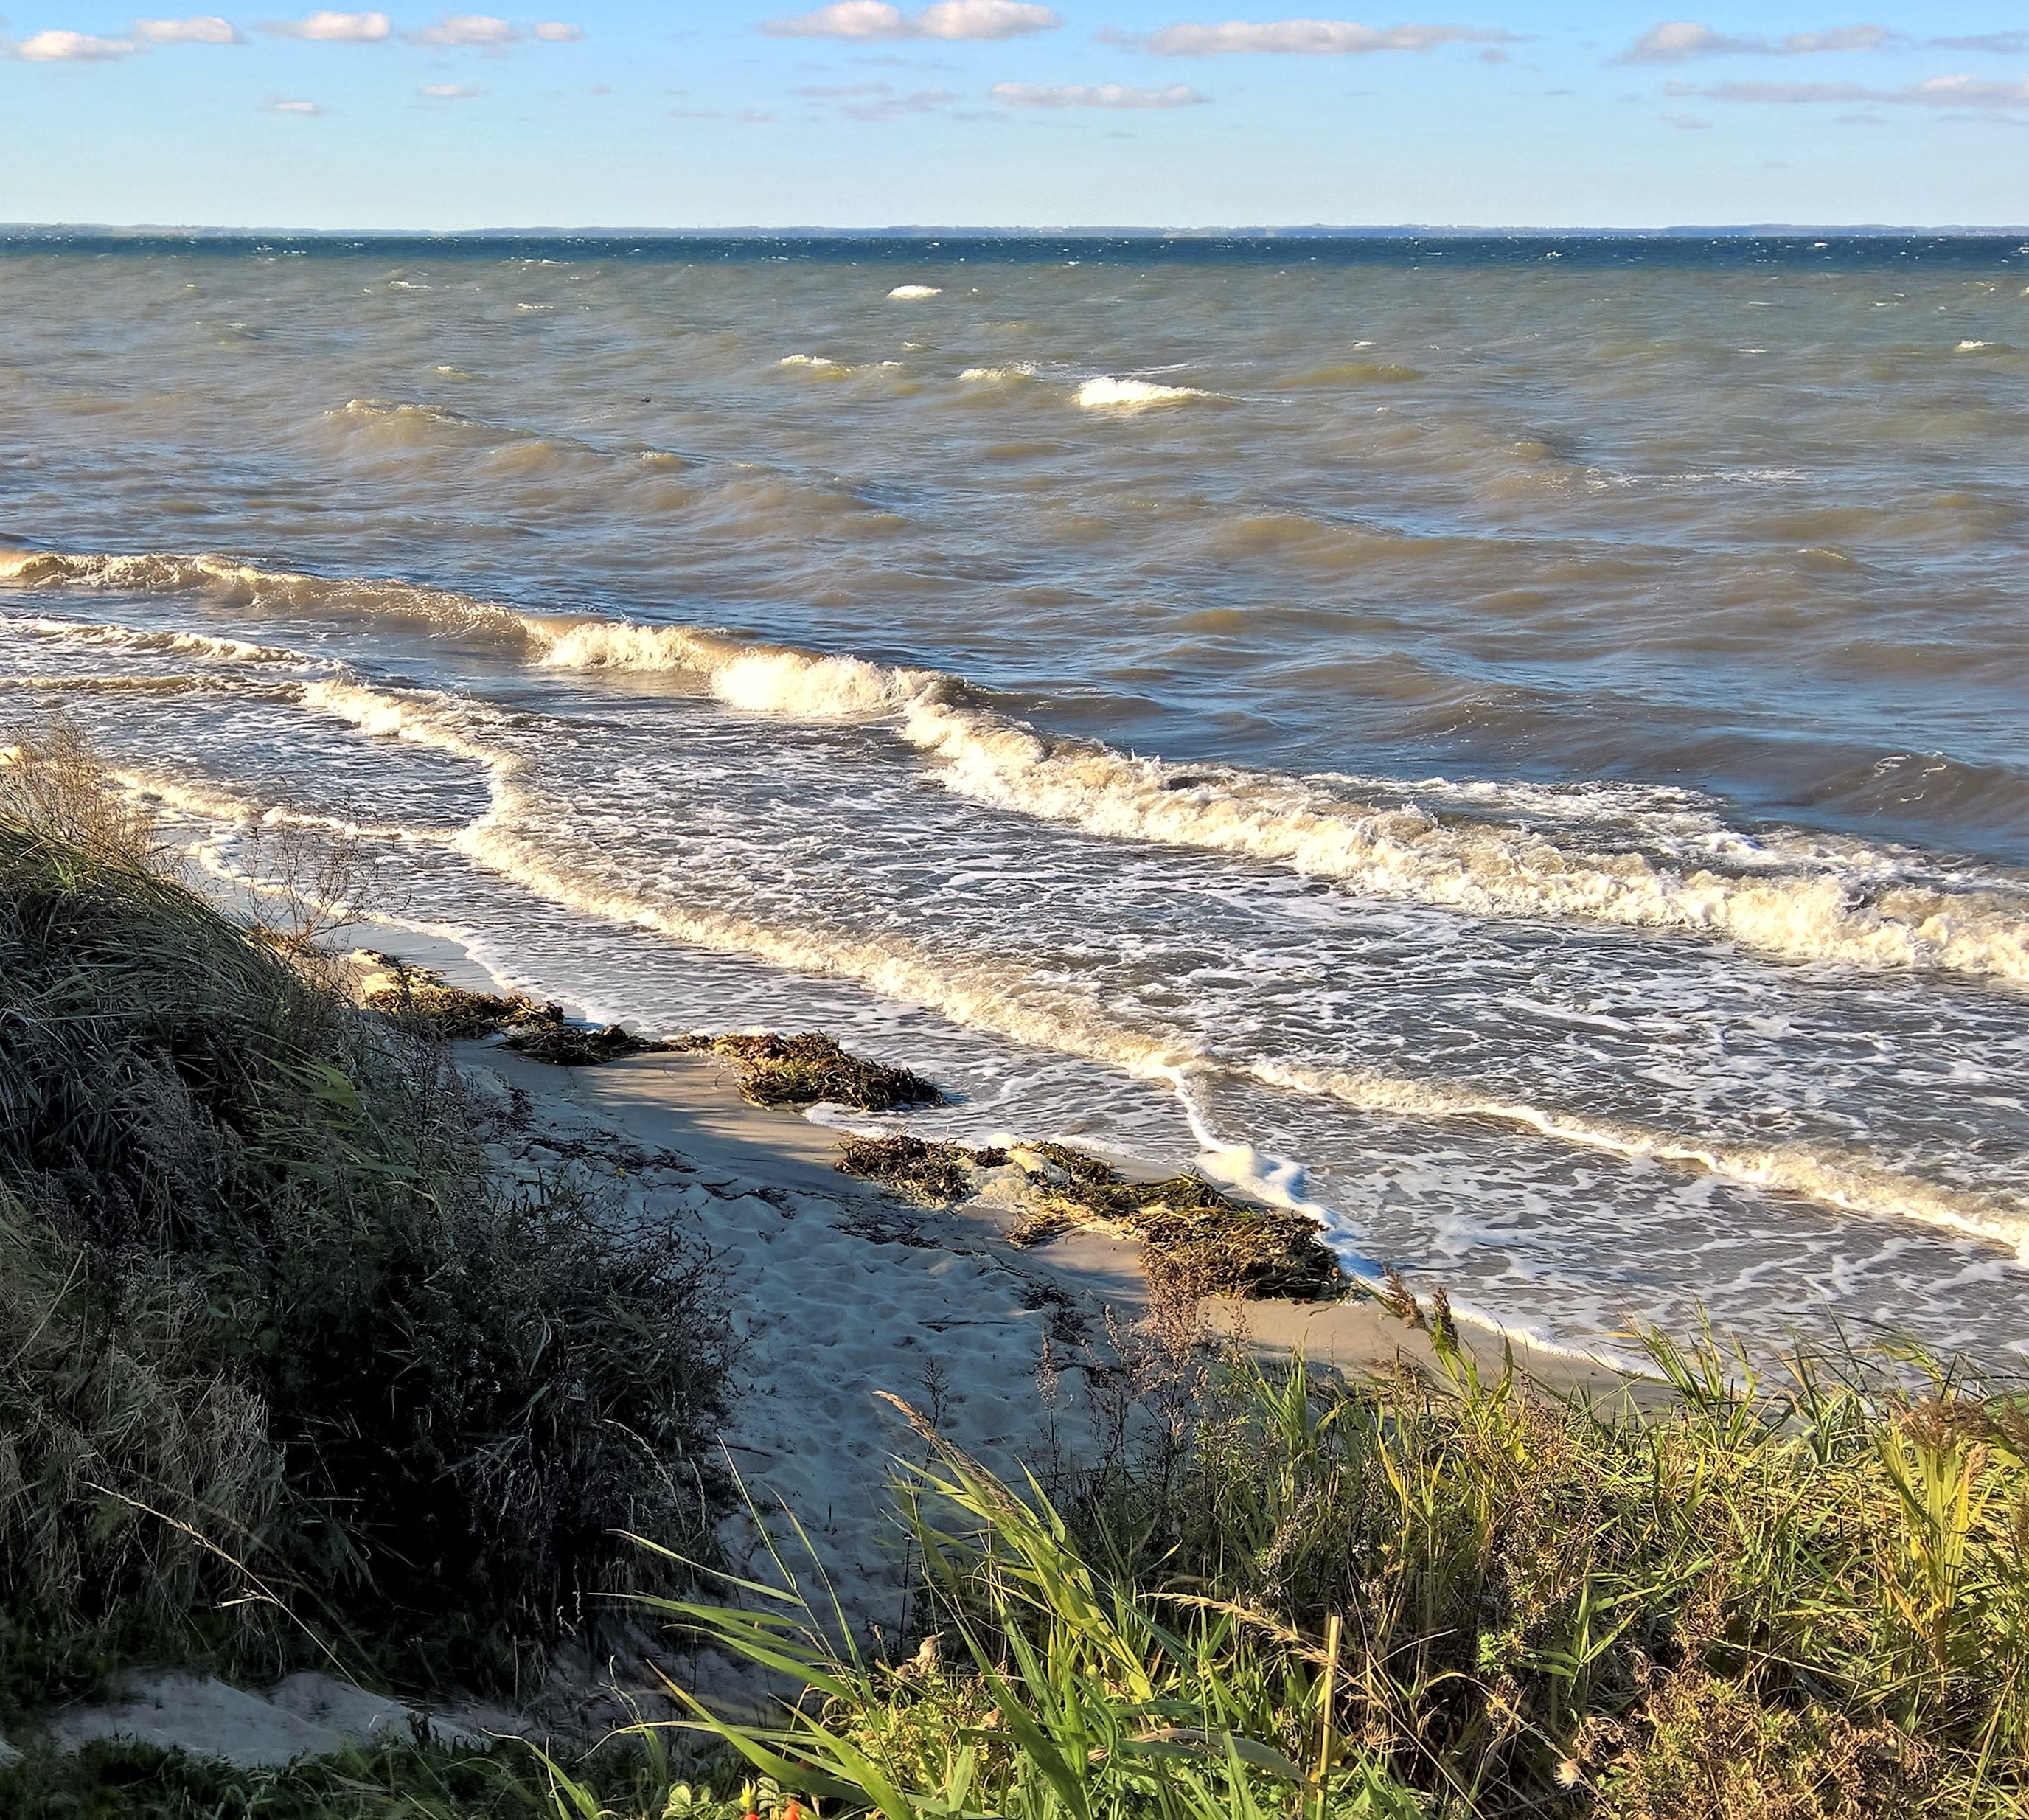
beach, sea, coast, water, sand, rock, ocean, horizon, marsh, shore, wave, cliff, flood, spray, autumn, bay, terrain, body of water, wetland, denmark, habitat, nice weather, baltic sea, island as a, mudflat, rough sea, natural environment, wind wave, off to the beach